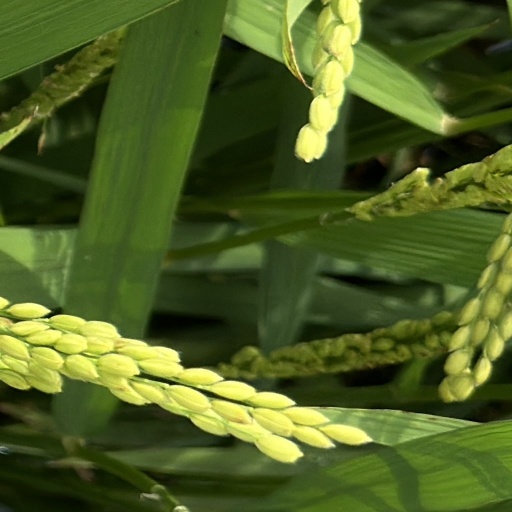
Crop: rice